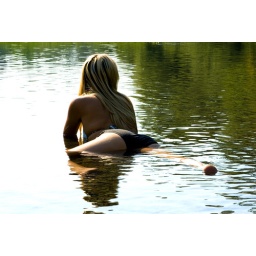
Let's have dance in the sun, wild flowers in our hairs and lazy swim in the river .